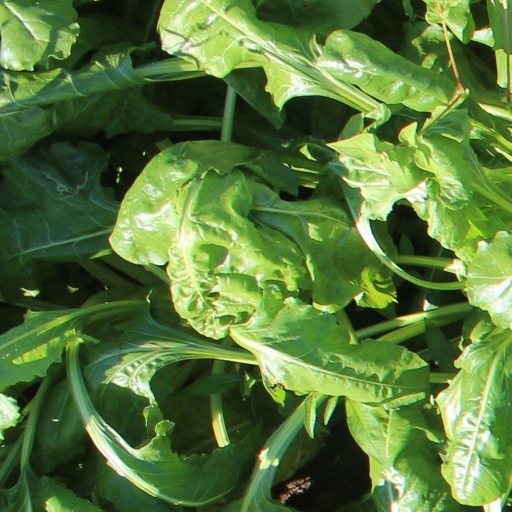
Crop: sugar beet